Paul Zipser

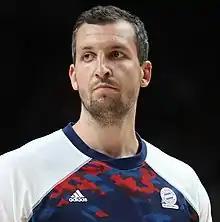
Zipser in 2022

Paul Victor Louis Zipser (born 18 February 1994) is a German professional basketball player for MLP Academics Heidelberg of the Basketball Bundesliga (BBL). Standing at , he mainly plays at the small forward position. He was selected by the Chicago Bulls with the 48th overall pick in the 2016 NBA draft.